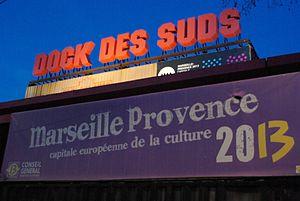
'Dock des Suds' à Marseille - France
Le Dock des Suds est un lieu culturel et associatif marseillais consacré aux musiques du monde et à des manifestations alternatives. Le lieu abrite une salle de 2800 personnes, un espace discothèque de 1 400 personnes et possède du terrain extérieur qui est aménagé lors d’évènements. Il accueille la Fiesta des Suds et le Babel Med Music. Il a aussi déjà accueilli Marsatac. Celui-ci accueille également la célèbre soirée étudiante marseillaise, la soirée "Inter-Assos" organisée par l'ASSOM 2 fois par an.
La Fiesta des Suds est un festival des musiques du monde organisé chaque année depuis 1992 à Marseille. Il réunit plus de cinquante mille personnes à chaque édition autour des spectacles organisés pendant une dizaine de jours d'octobre.